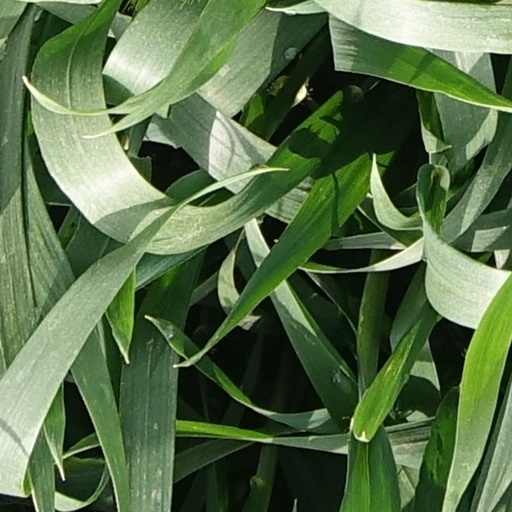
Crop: wheat